Buenos Aires

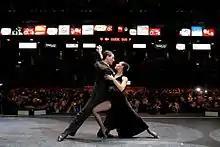
Tango dancers during the World tango dance tournament

According to data released by Moovit in July 2017, the average amount of time people spend commuting with public transit in Buenos Aires, for example to and from work, on a weekday is 79 min. 23% of public transit riders, ride for more than 2 hours every day. The average amount of time people wait at a stop or station for public transit is 14 min, while 20 percent of riders wait for over 20 minutes on average every day. The average distance people usually ride in a single trip with public transit is , while 21% travel for over .